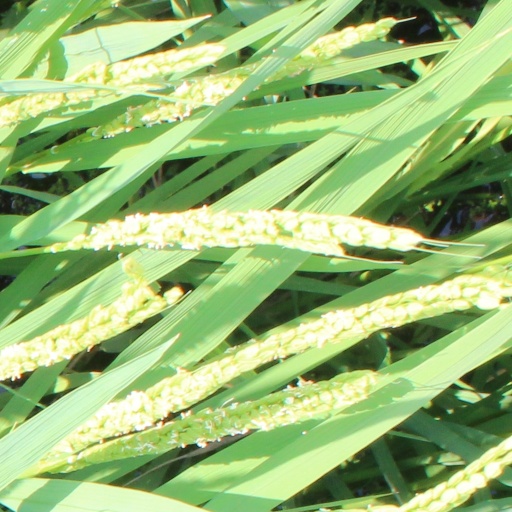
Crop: rice